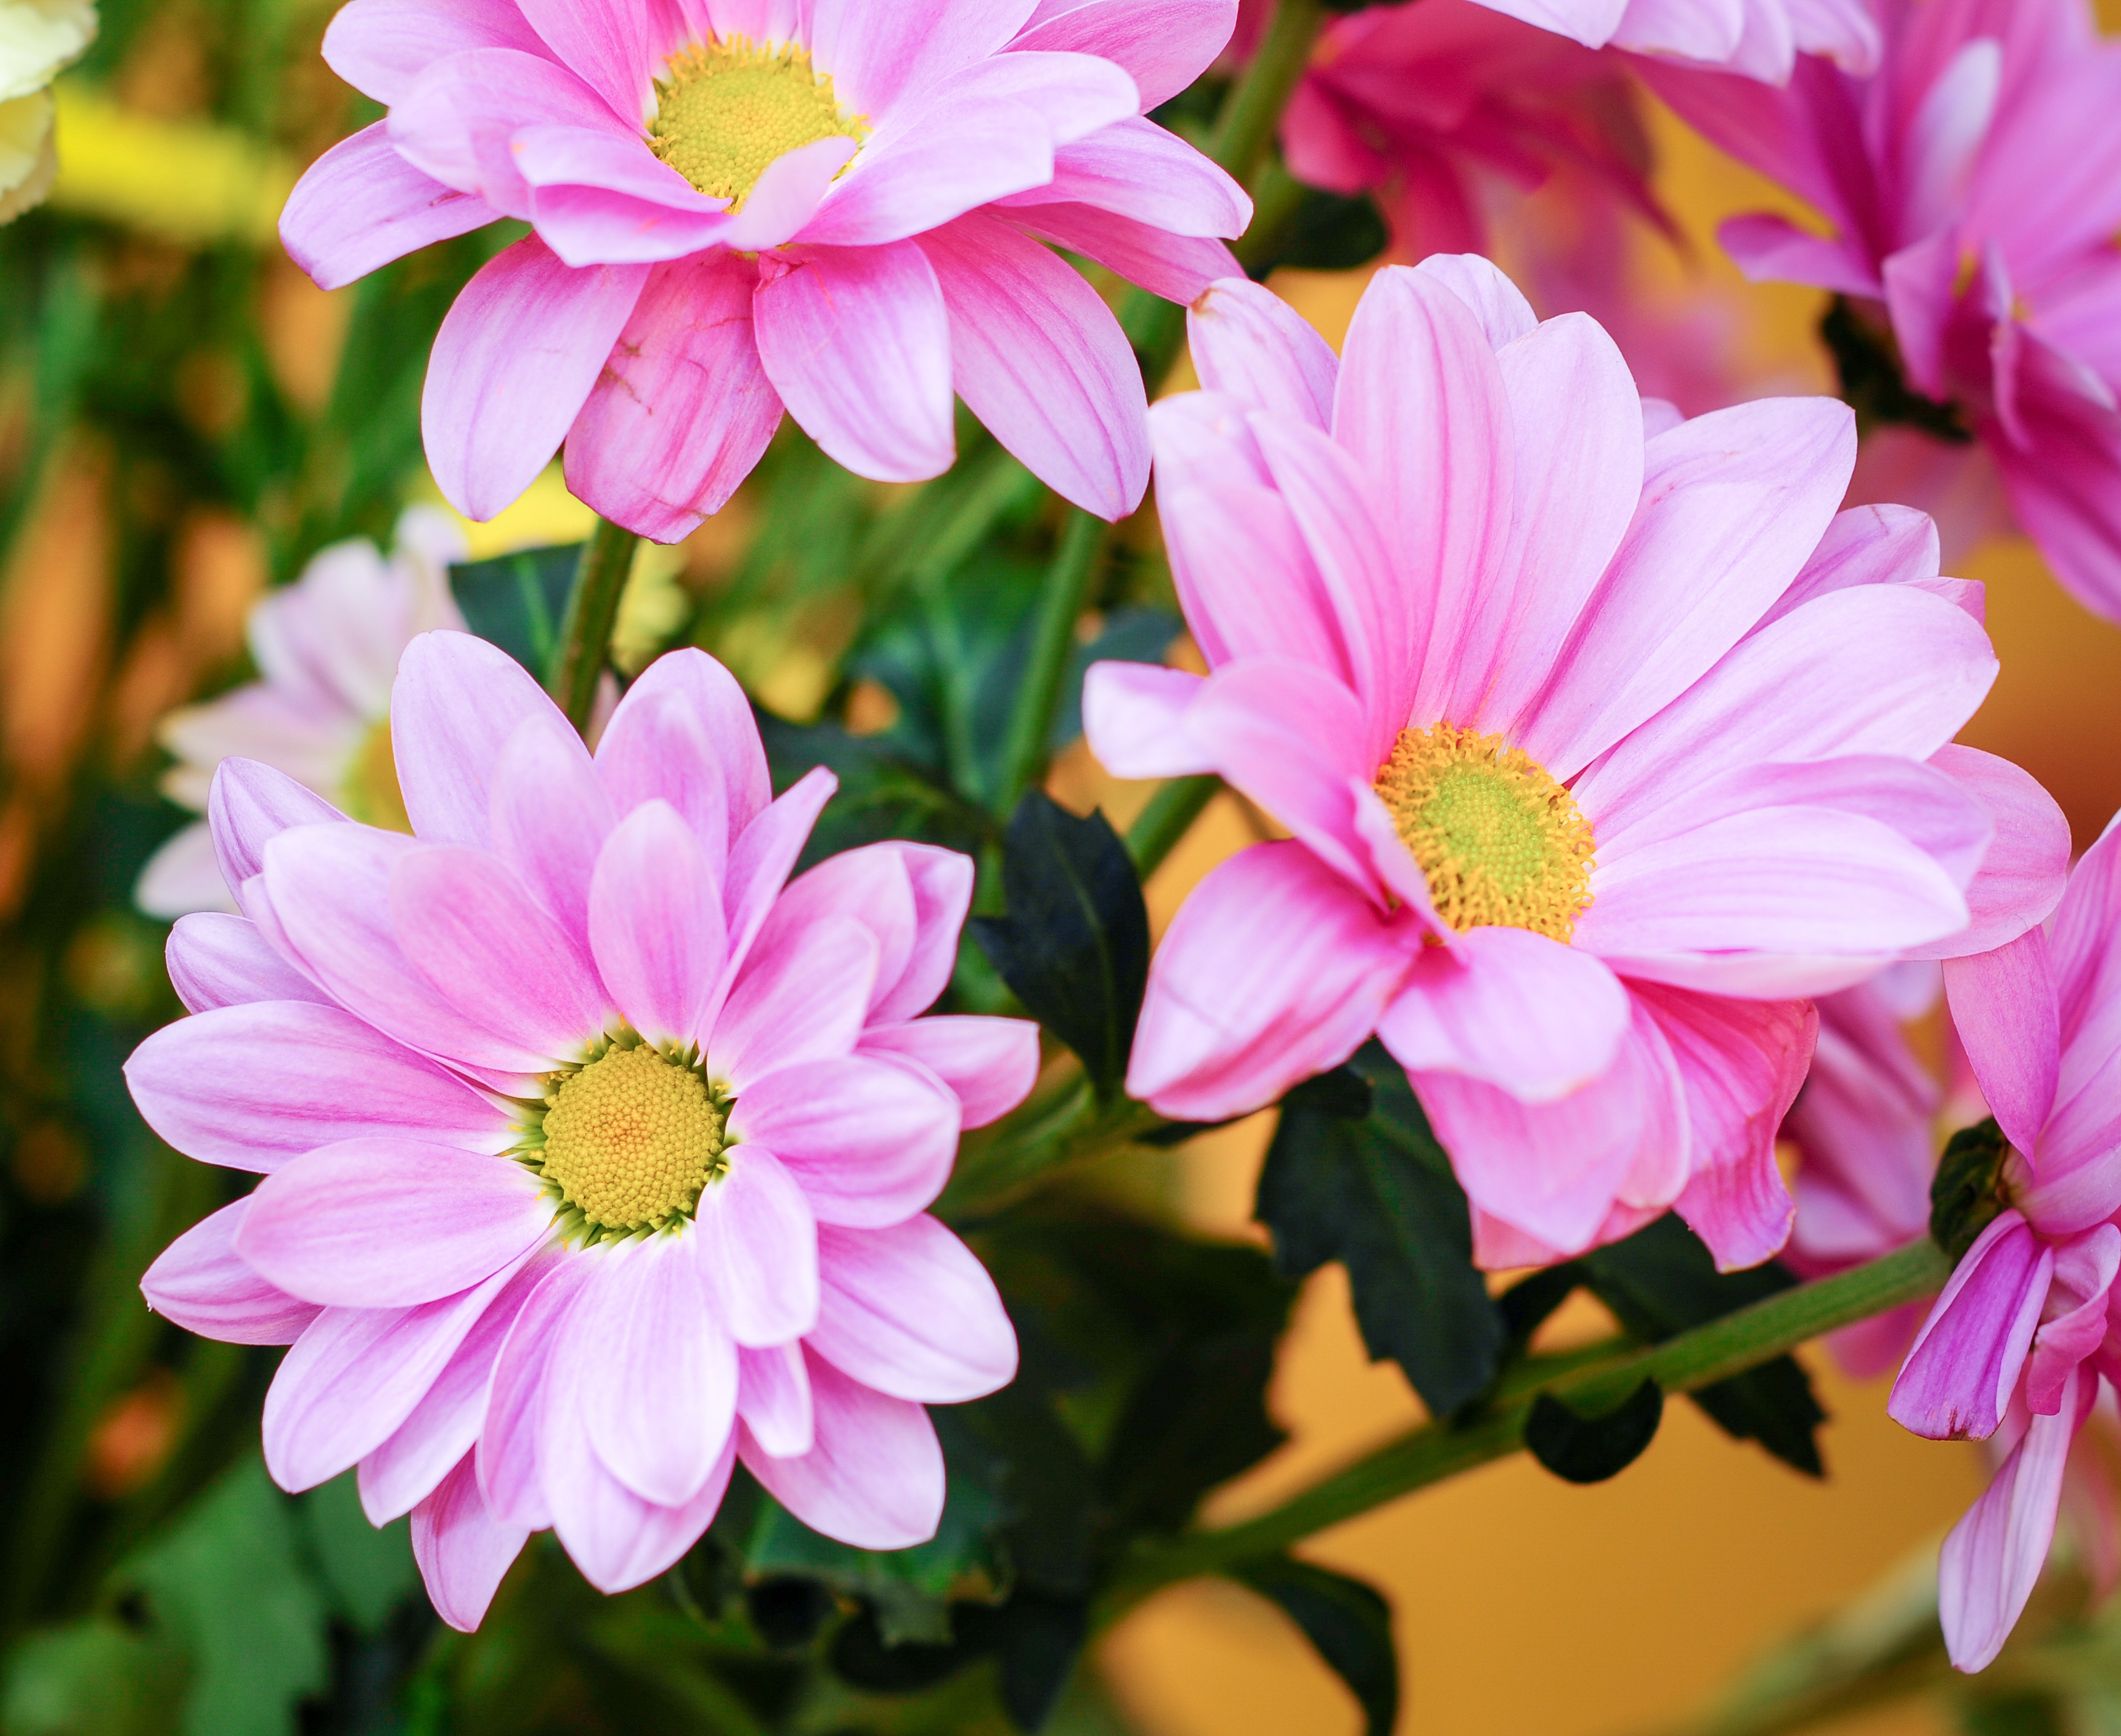
nature, blossom, plant, flower, petal, floral, spring, color, botany, blooming, yellow, garden, closeup, pink, flora, flowers, dahlia, petals, beautiful, macro photography, flowering plant, daisy family, annual plant, land plant, garden cosmos